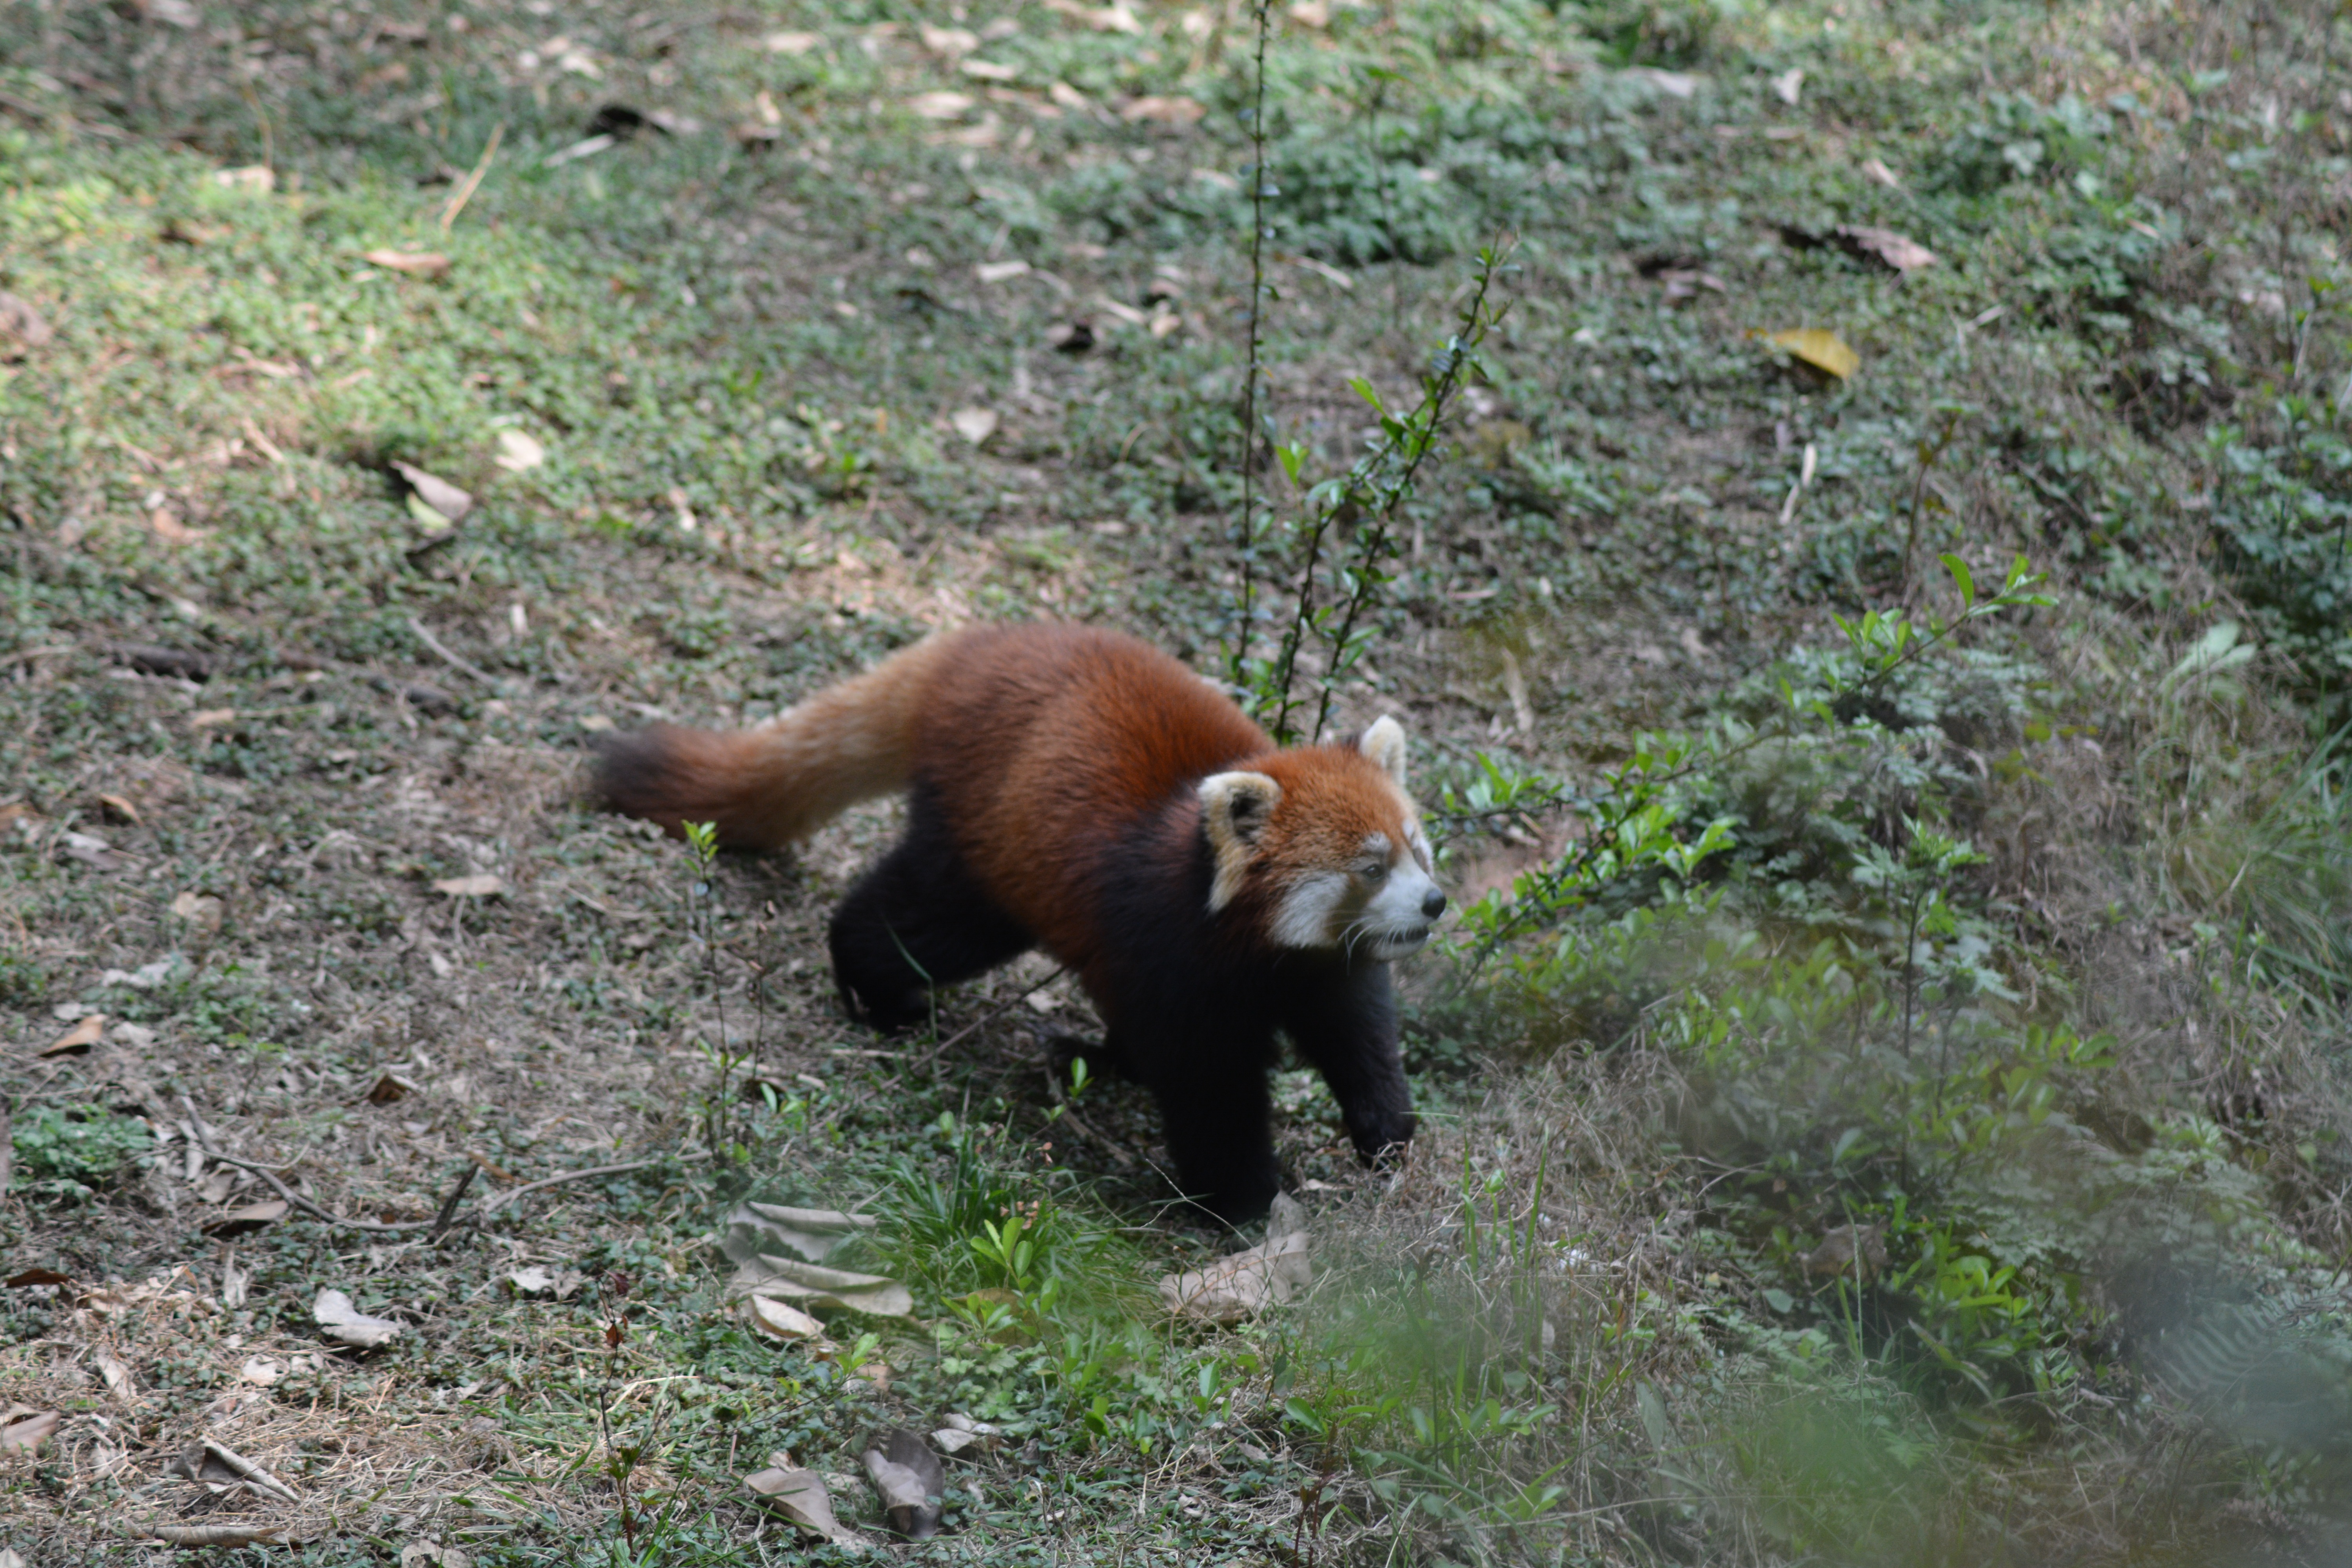
wildlife, mammal, fauna, red panda, vertebrate, marten